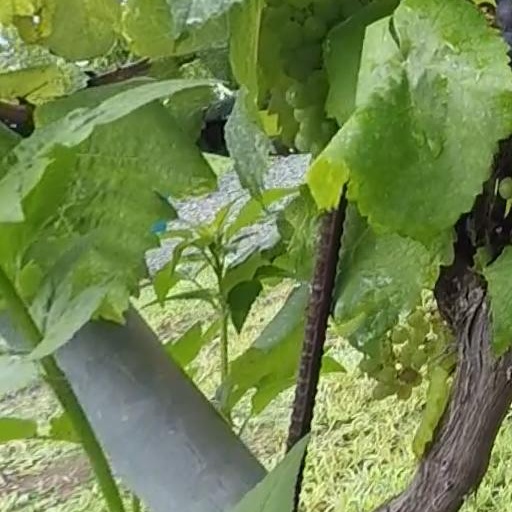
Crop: grape